MOTM

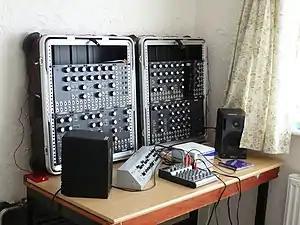
MOTM modular synthesizer

MOTM is the name of the modular synthesizer system manufactured by Synthesis Technology. MOTM is an acronym for "Module of the Month".